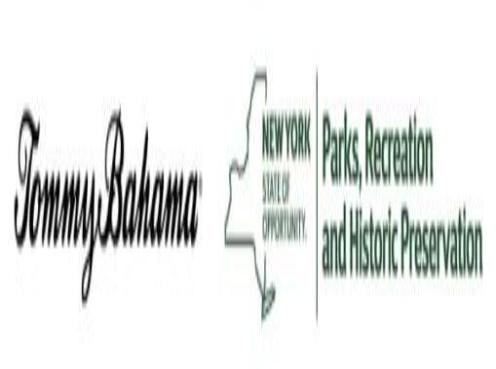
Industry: Clothes